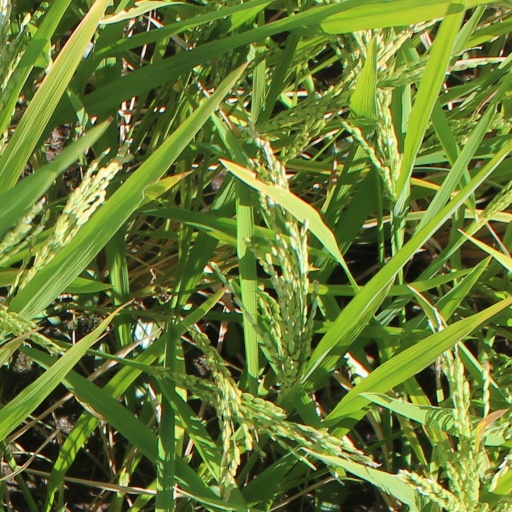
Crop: rice